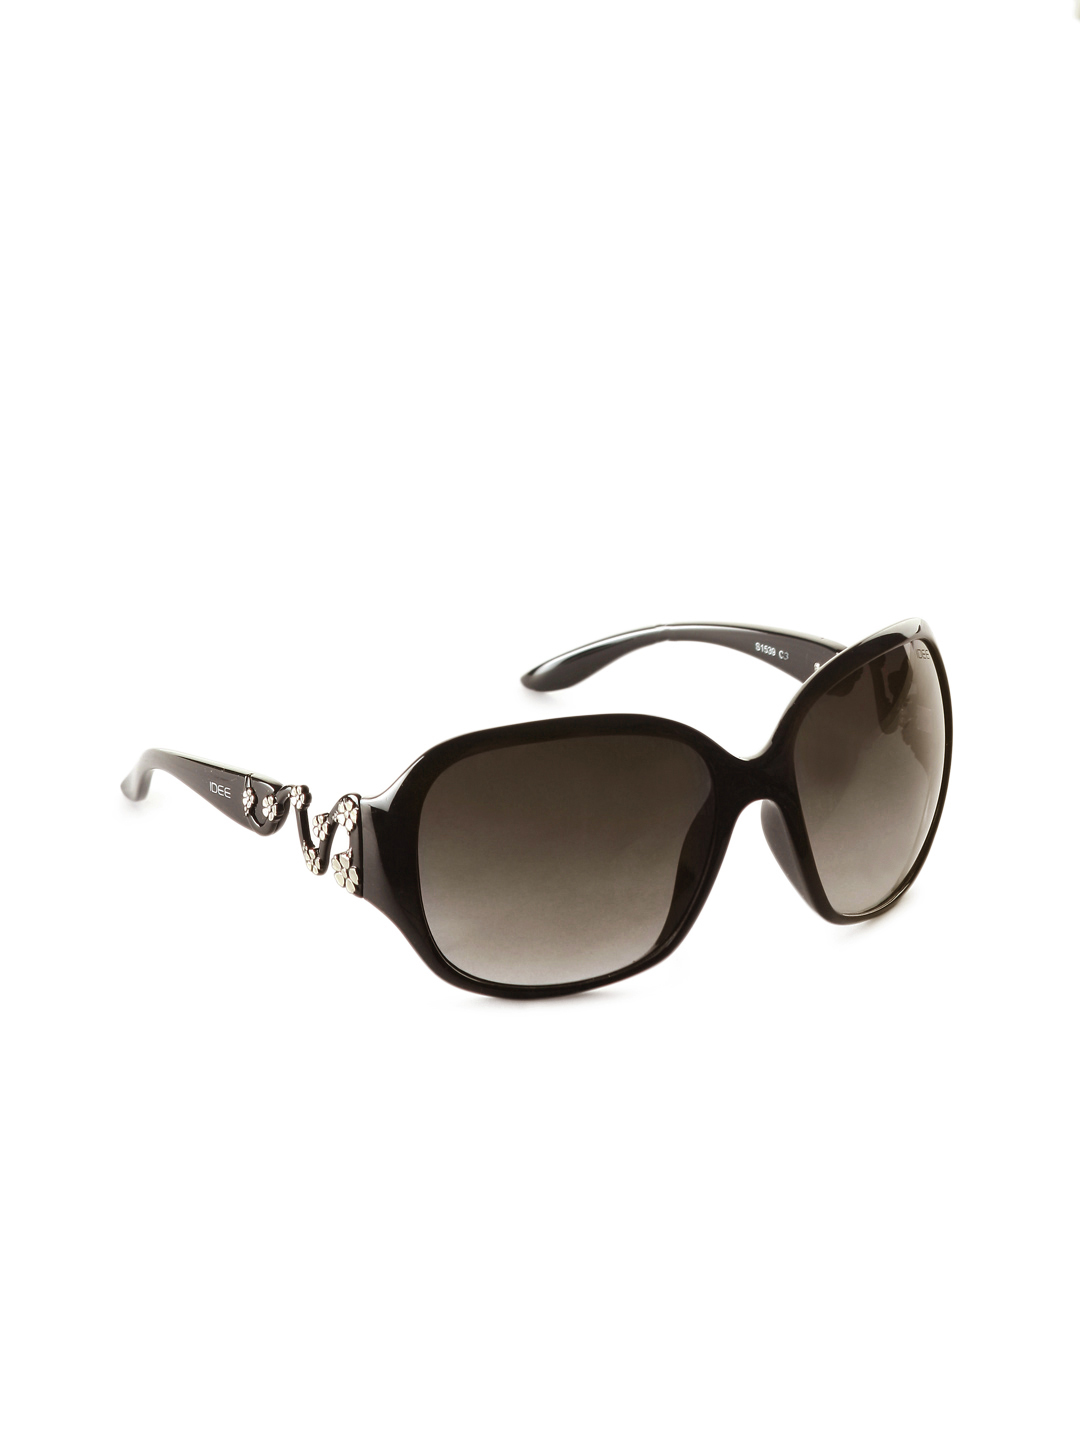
Idee Women Brown Sunglasses
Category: Accessories / Eyewear / Sunglasses
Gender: Women
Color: Brown
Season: Winter 2016
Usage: Casual